Angling

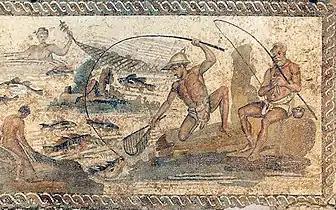
Angling in the 1st century CE. Villa of the Nile Mosaic, Lepcis Magna, Tripoli National Museum.

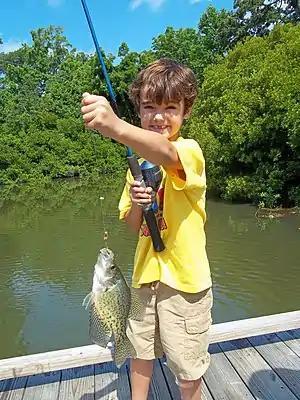
A young angler who has successfully hooked a black crappie in the mouth

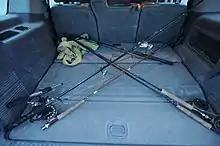
Fishing rods

Angling (from Old English "angol", meaning "hook") is a fishing technique that uses a fish hook attached to a fishing line to tether individual fish in the mouth. The fishing line is usually manipulated with a fishing rod, although rodless techniques such as handlining also exist. Modern angling rods are usually fitted with a fishing reel that functions as a cranking device for storing, retrieving and releasing out the line, although Tenkara fishing and traditional cane pole fishing are two rod-angling methods that do not use any reel. The fish hook itself can be additionally weighted with a denser tackle called a sinker, and is typically dressed with an appetizing bait (i.e. hookbait) to attract and entice the fish into swallowing the hook, but sometimes an inedible fake/imitation bait with multiple attached hooks (known as a lure) is used instead of a single hook with edible bait. Some type of bite indicator, such as a float, a bell or a quiver tip, is often used to relay underwater status of the hook to the surface and alert the angler of a fish's presence.